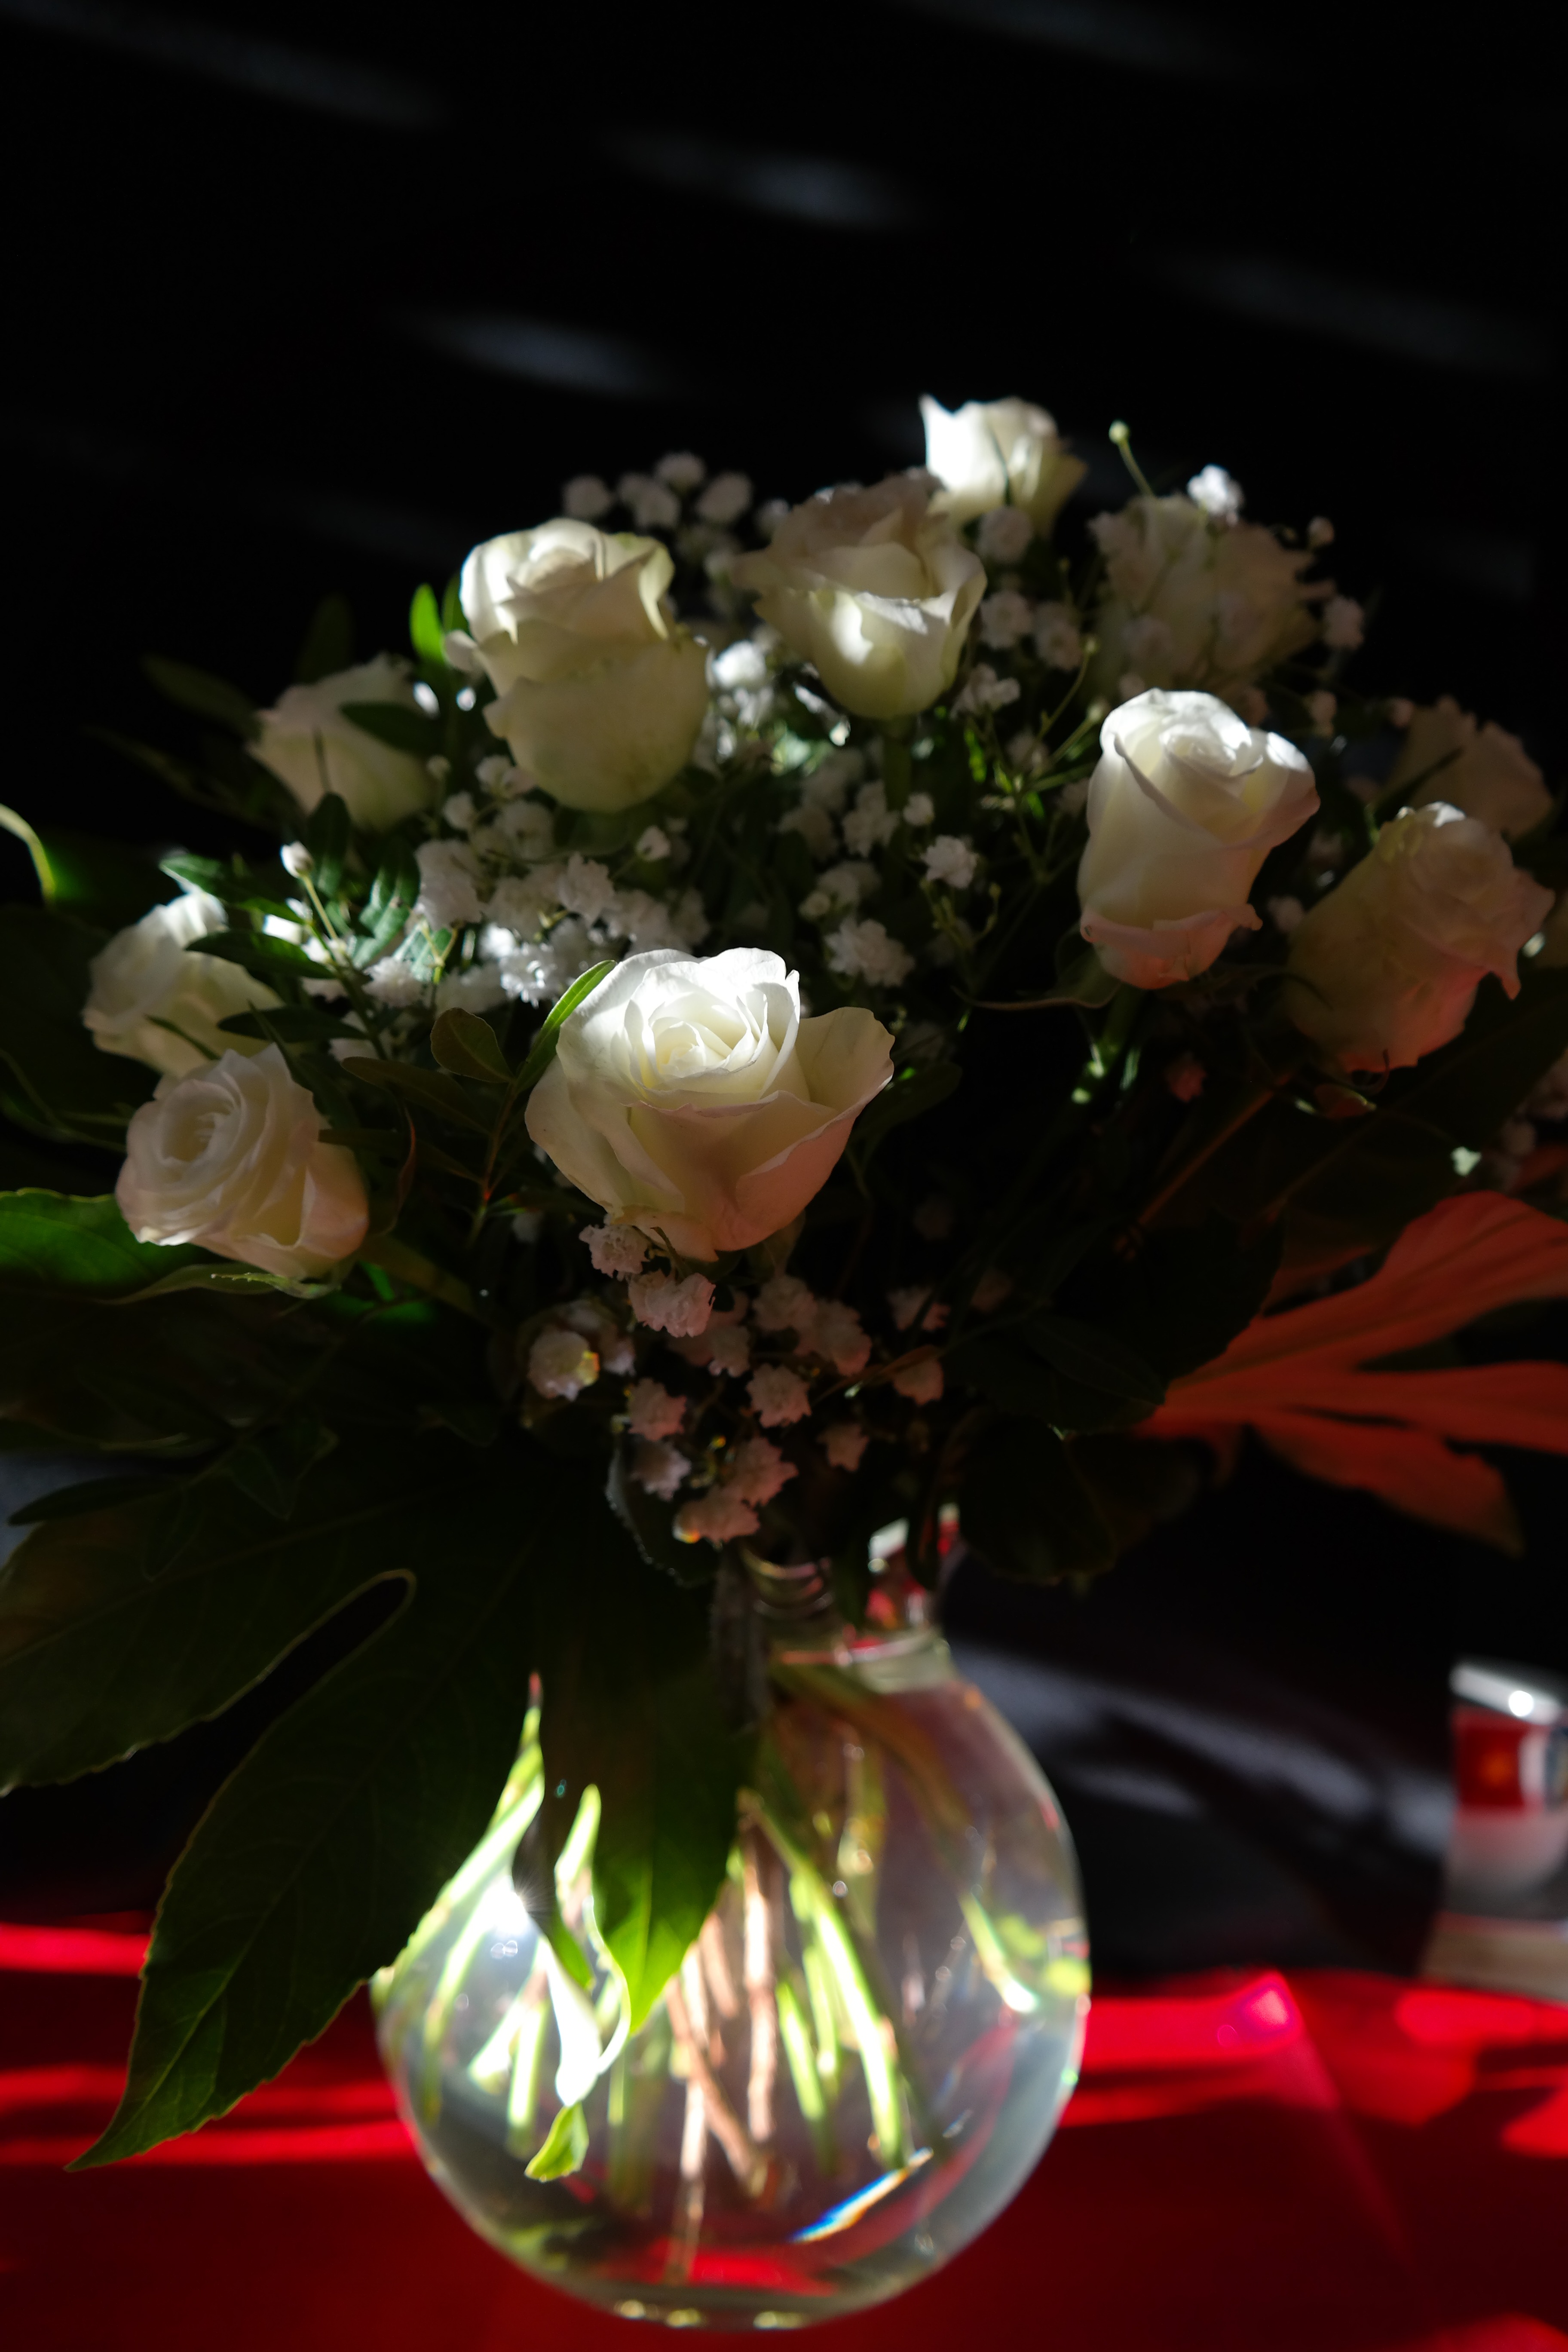
plant, flower, petal, bloom, celebration, bouquet, flora, flowers, christmas decoration, roses, ceremony, bouquet of roses, floristry, birthday bouquet, macro photography, festivity, flowering plant, flower bouquet, flower vase, white roses, floral design, centrepiece, land plant, flower arranging